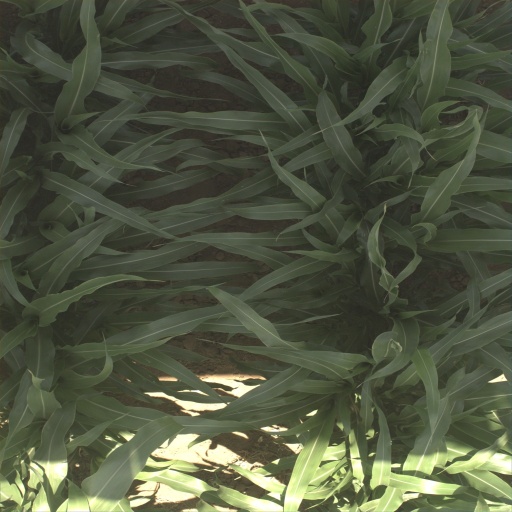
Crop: sorghum